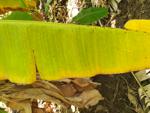
Label: xamthomonas